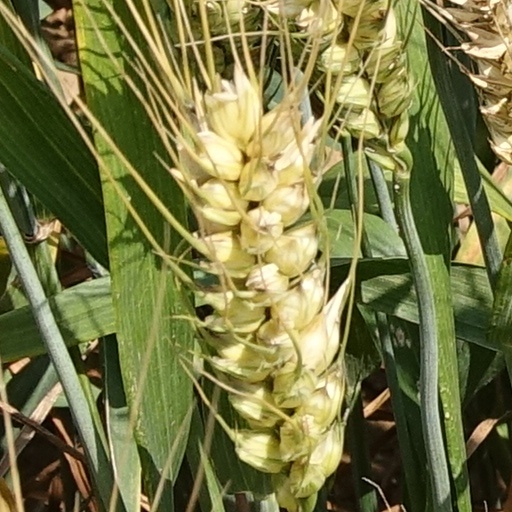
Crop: wheat